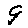
Label: 9